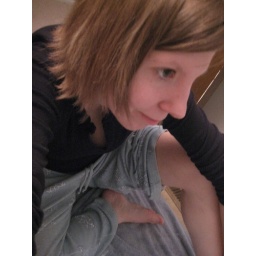
4 March 2009 - hanging out in the bathroom with maddox splashing in the tub before bed. ignore my casper legs.